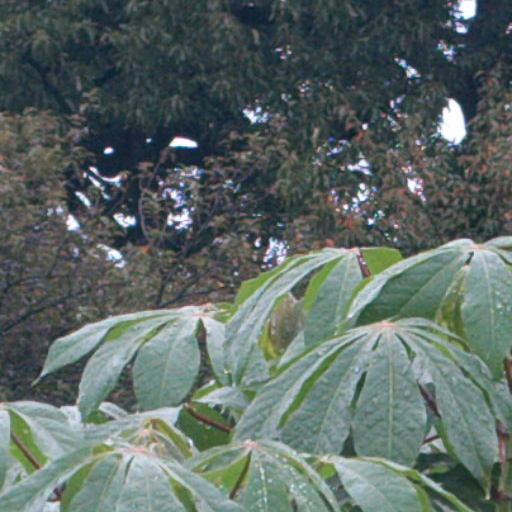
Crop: cassava